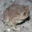
Label: frog